Santa Claus (sculpture)

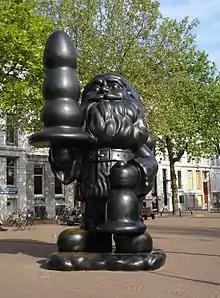
"Santa Claus" on the Eendrachtsplein, Rotterdam

Santa Claus, popularly known as the Buttplug Gnome, is a 2001 statue by artist Paul McCarthy in the Eendrachtsplein square of Rotterdam, The Netherlands.